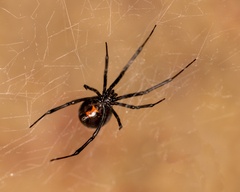
Species: Lactrodectus_hesperus